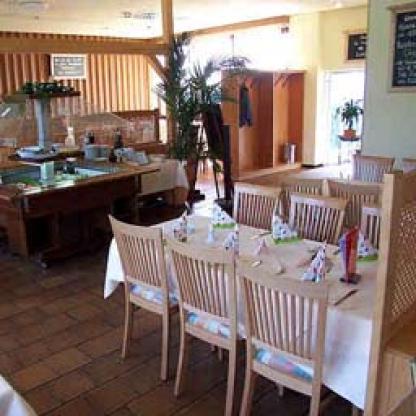
Scene: Indoor